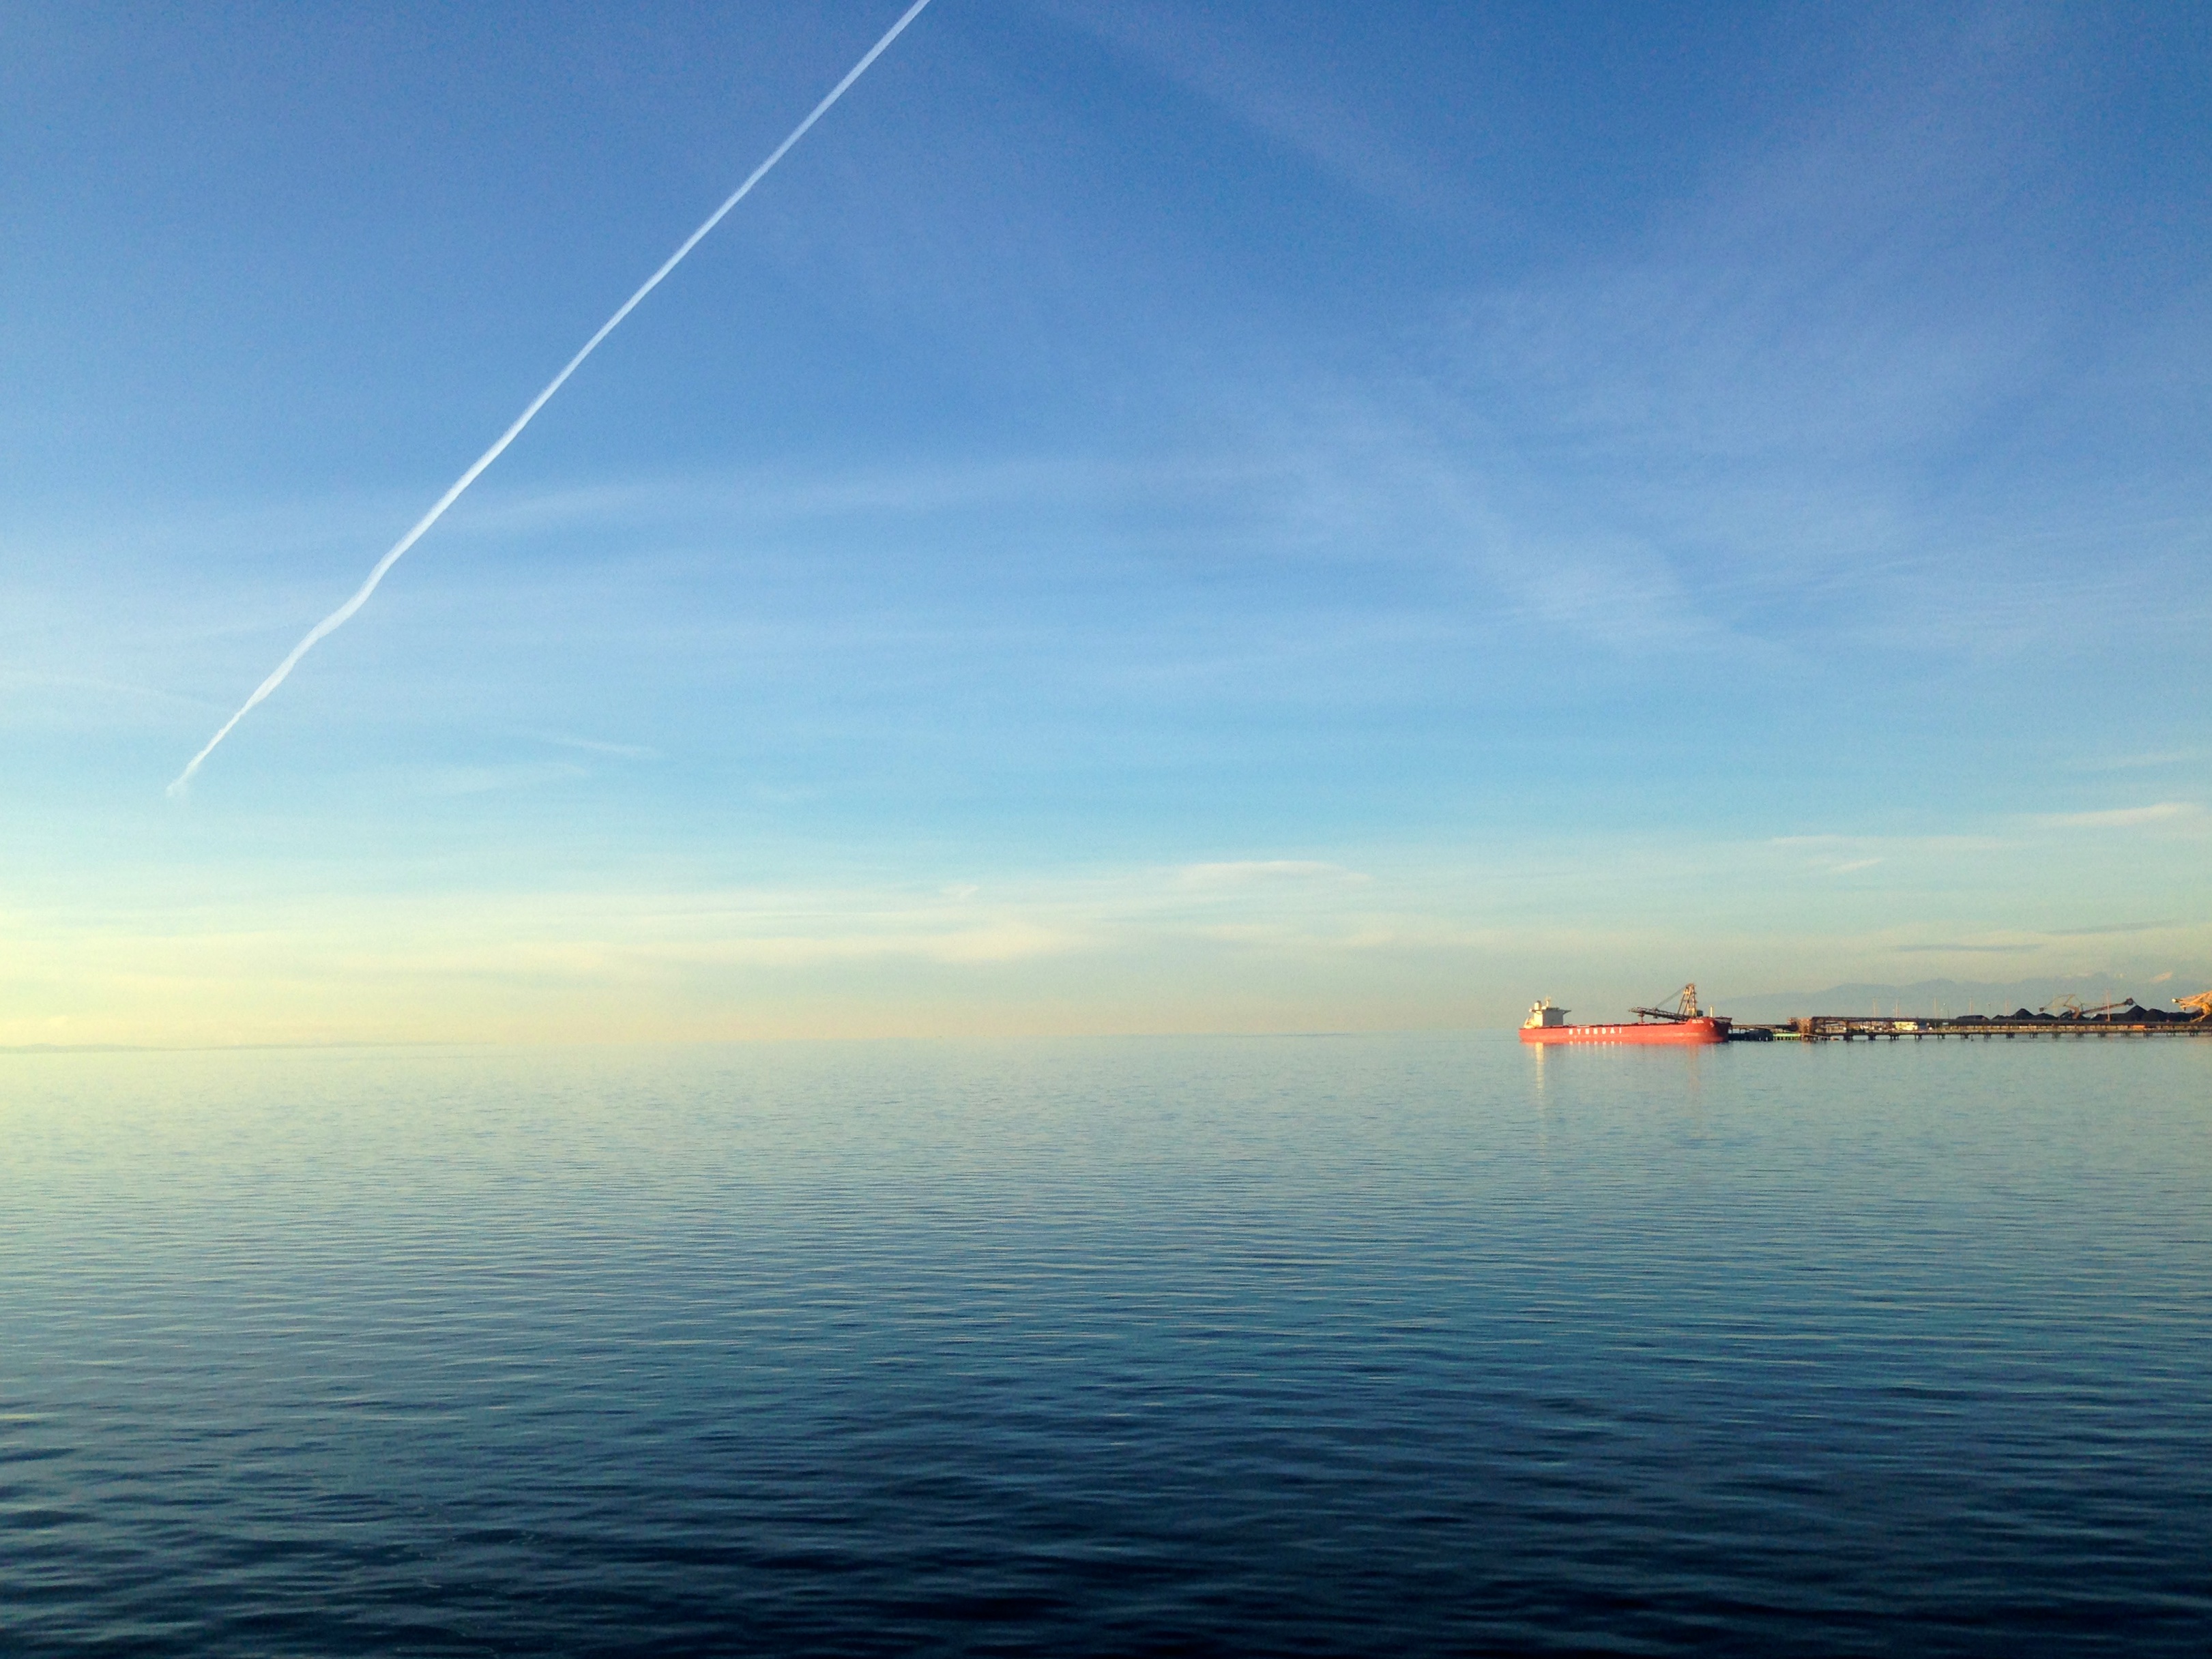
sea, coast, water, ocean, horizon, cloud, sky, sunrise, sunset, sunlight, dawn, ship, dusk, boot, red, vehicle, bay, channel